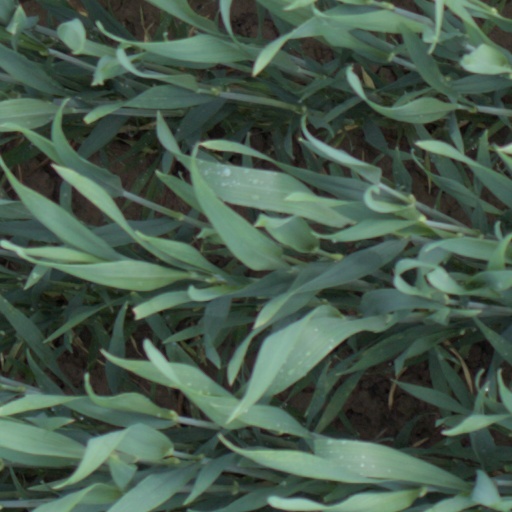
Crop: wheat